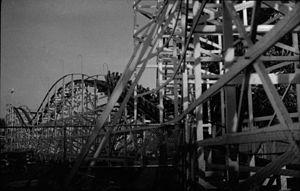
Nous apercevons une partie du manège des montagnes russes ( Le Cyclone) au parc Belmont à Cartierville."
Le parc Belmont est un parc d'attractions ayant opéré de 1923 à 1983 dans Cartierville, un quartier du nord de Montréal, au Canada. Situé sur la rive de la rivière des Prairies, juste à côté du pont Lachapelle qui l'enjambe pour relier Montréal à Laval, ce lieu de divertissement fut un lieu-culte de Montréal. De nos jours, le parc Belmont peut également désigner un petit parc aménagé approximativement au même endroit.